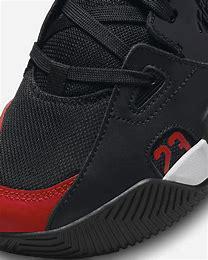
Brand: Jordan
Model: Stay Loyal 2